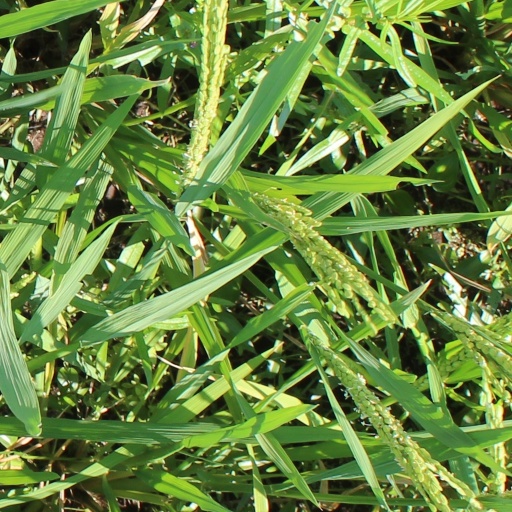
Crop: rice